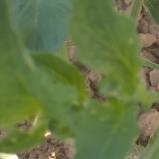
Crop: Tomato
Condition: healthy-leaf